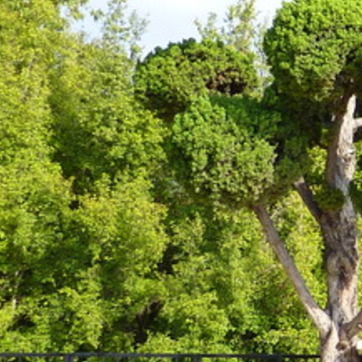
Material: foliage